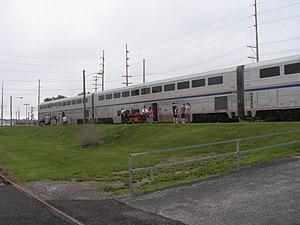
Le Capitol Limited est un train de voyageurs des États-Unis exploité par Amtrak, circulant 1 fois par jour et qui relie Washington D.C à Chicago via Pittsburgh et Cleveland le long d'un itinéraire de 1 260 km.